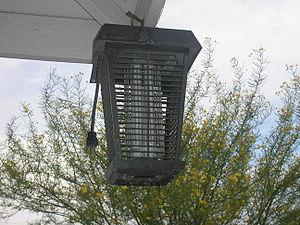
Une lampe anti-insectes a pour but d'attirer et de tuer les insectes volants considérés comme nuisibles.